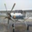
Label: airplane